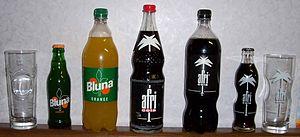
Bluna est une marque de limonade allemande.